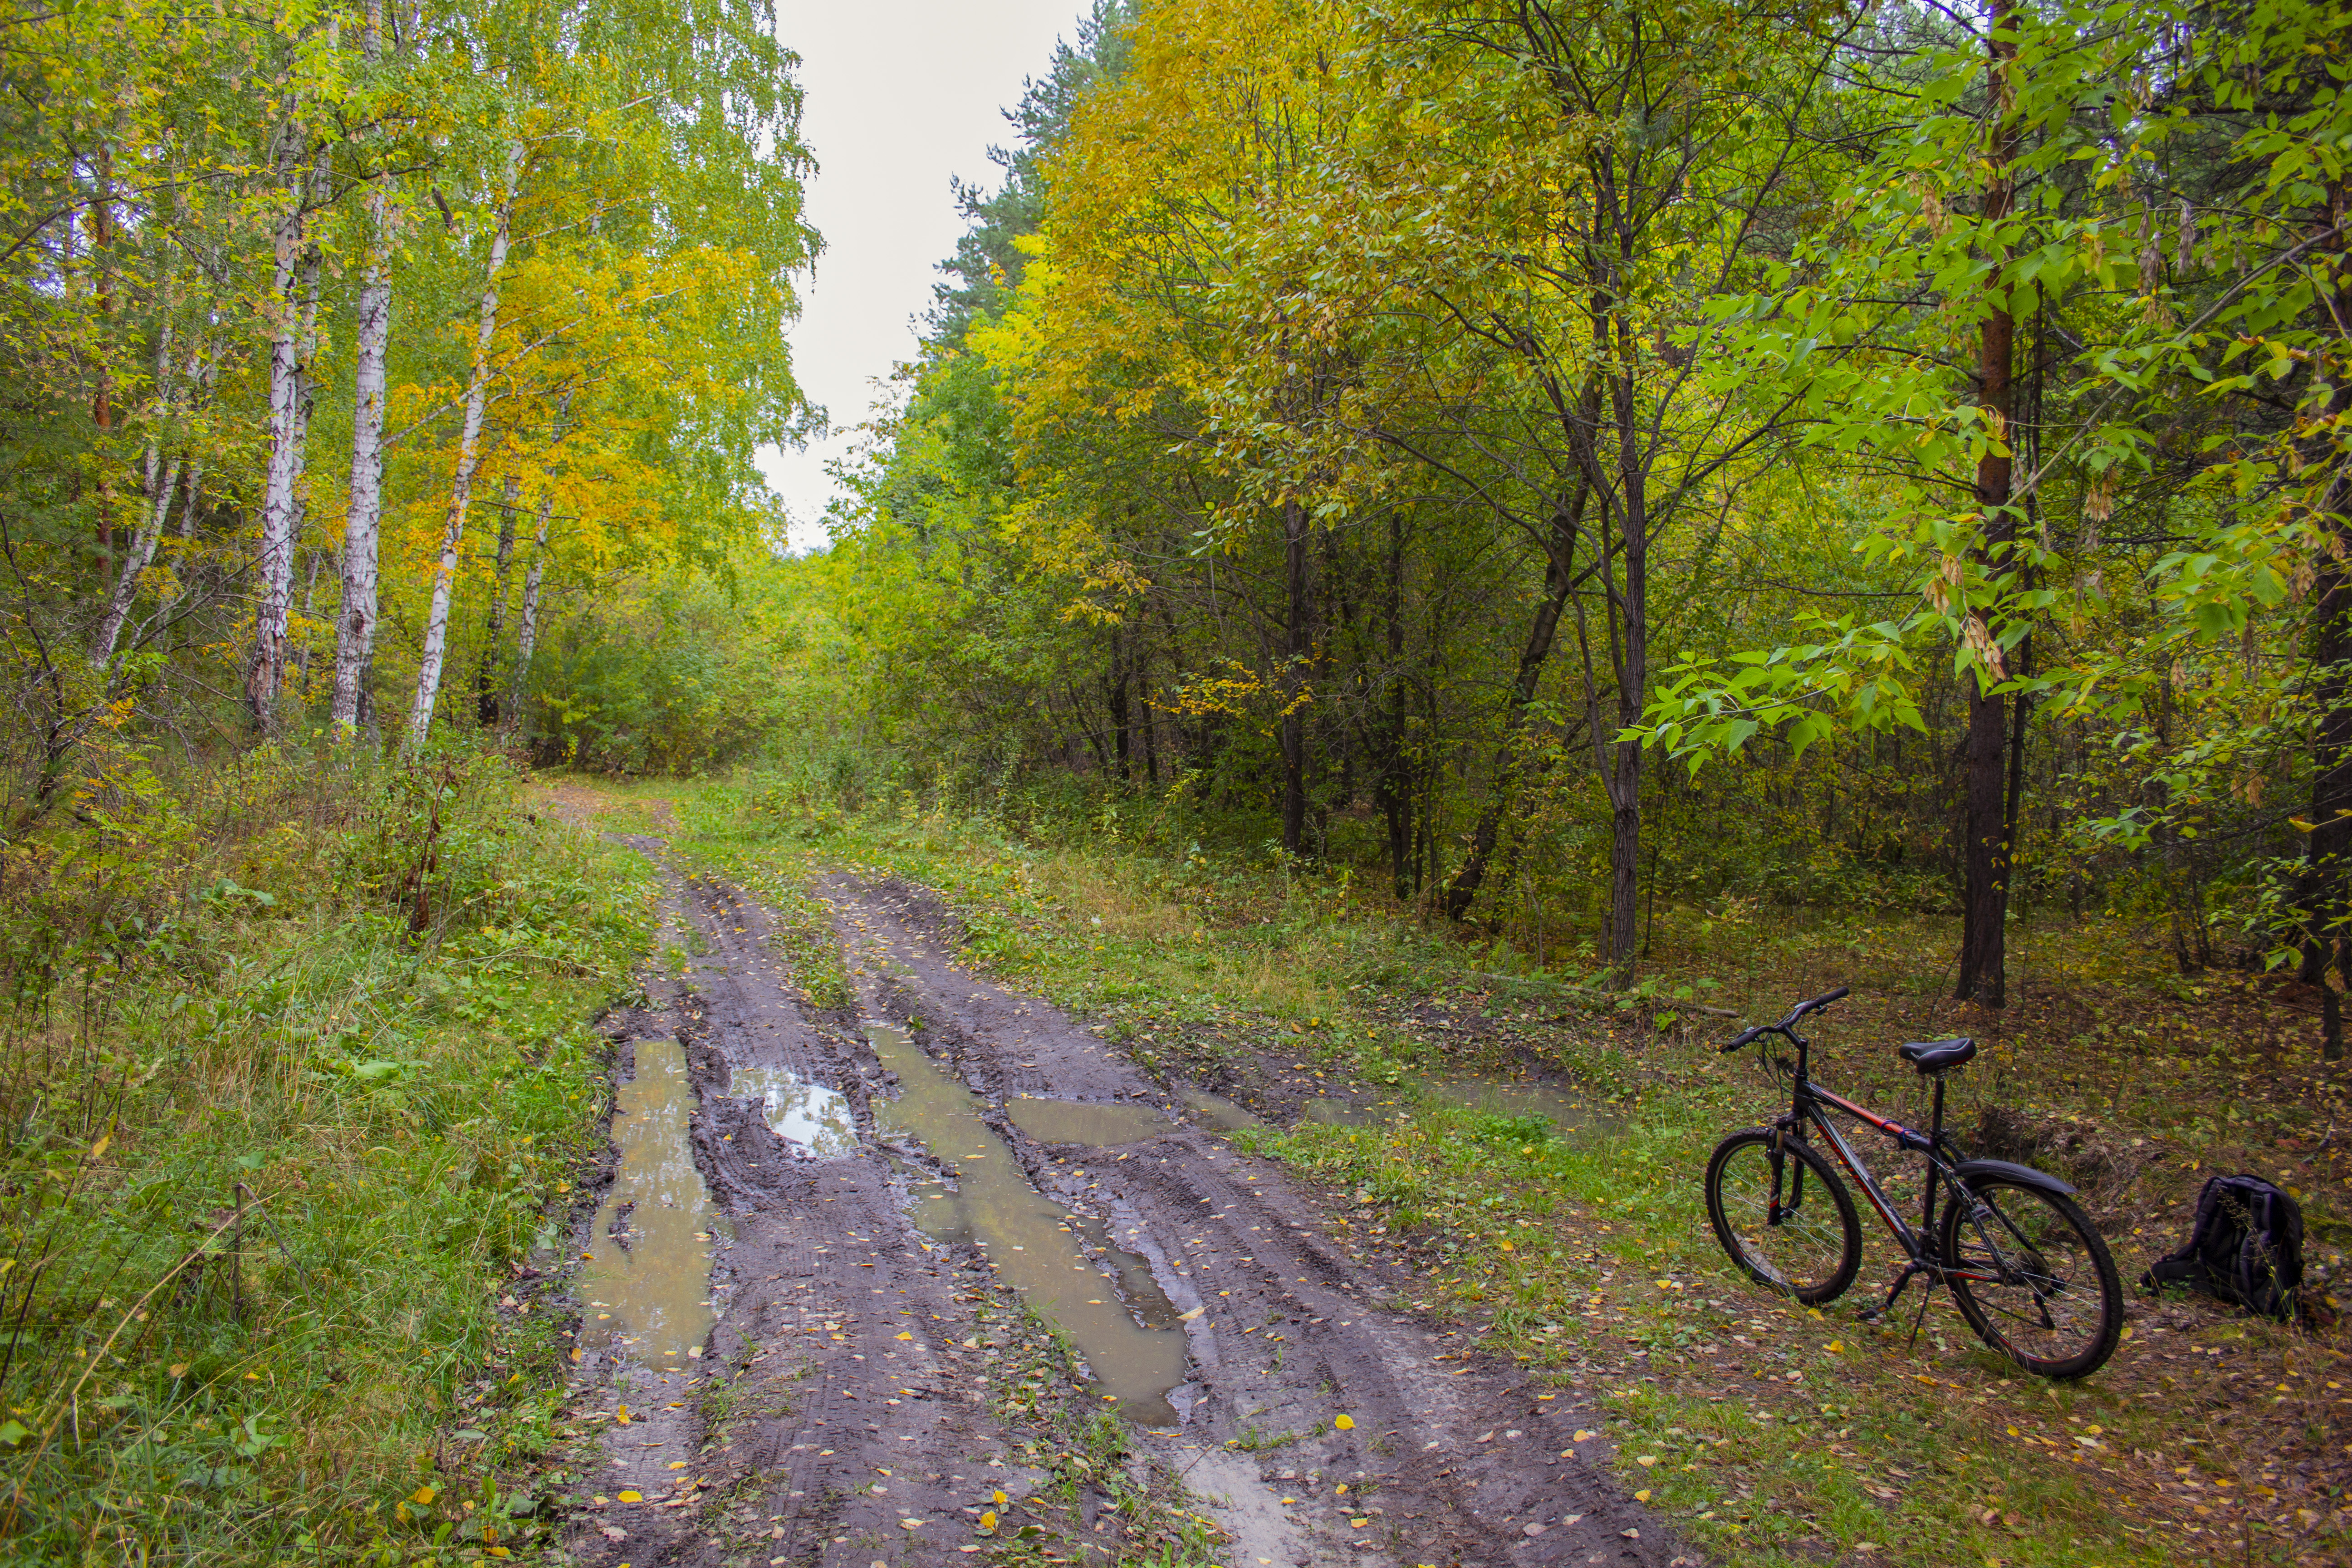
dirt, road, bike track, travel, forest, trees, autumn, dirt road, tree, trail, nature, natural environment, natural landscape, woodland, nature reserve, biome, bicycle, wilderness, vehicle, thoroughfare, path, old growth forest, woody plant, Northern hardwood forest, sunlight, temperate coniferous forest, mountain bike, spring, leaf, plant, bicycle wheel, rural area, cycling, temperate broadleaf and mixed forest, grass, wood, plant community, cycle sport, state park, grove, spoke, birch, deciduous, mountain biking, sports equipment